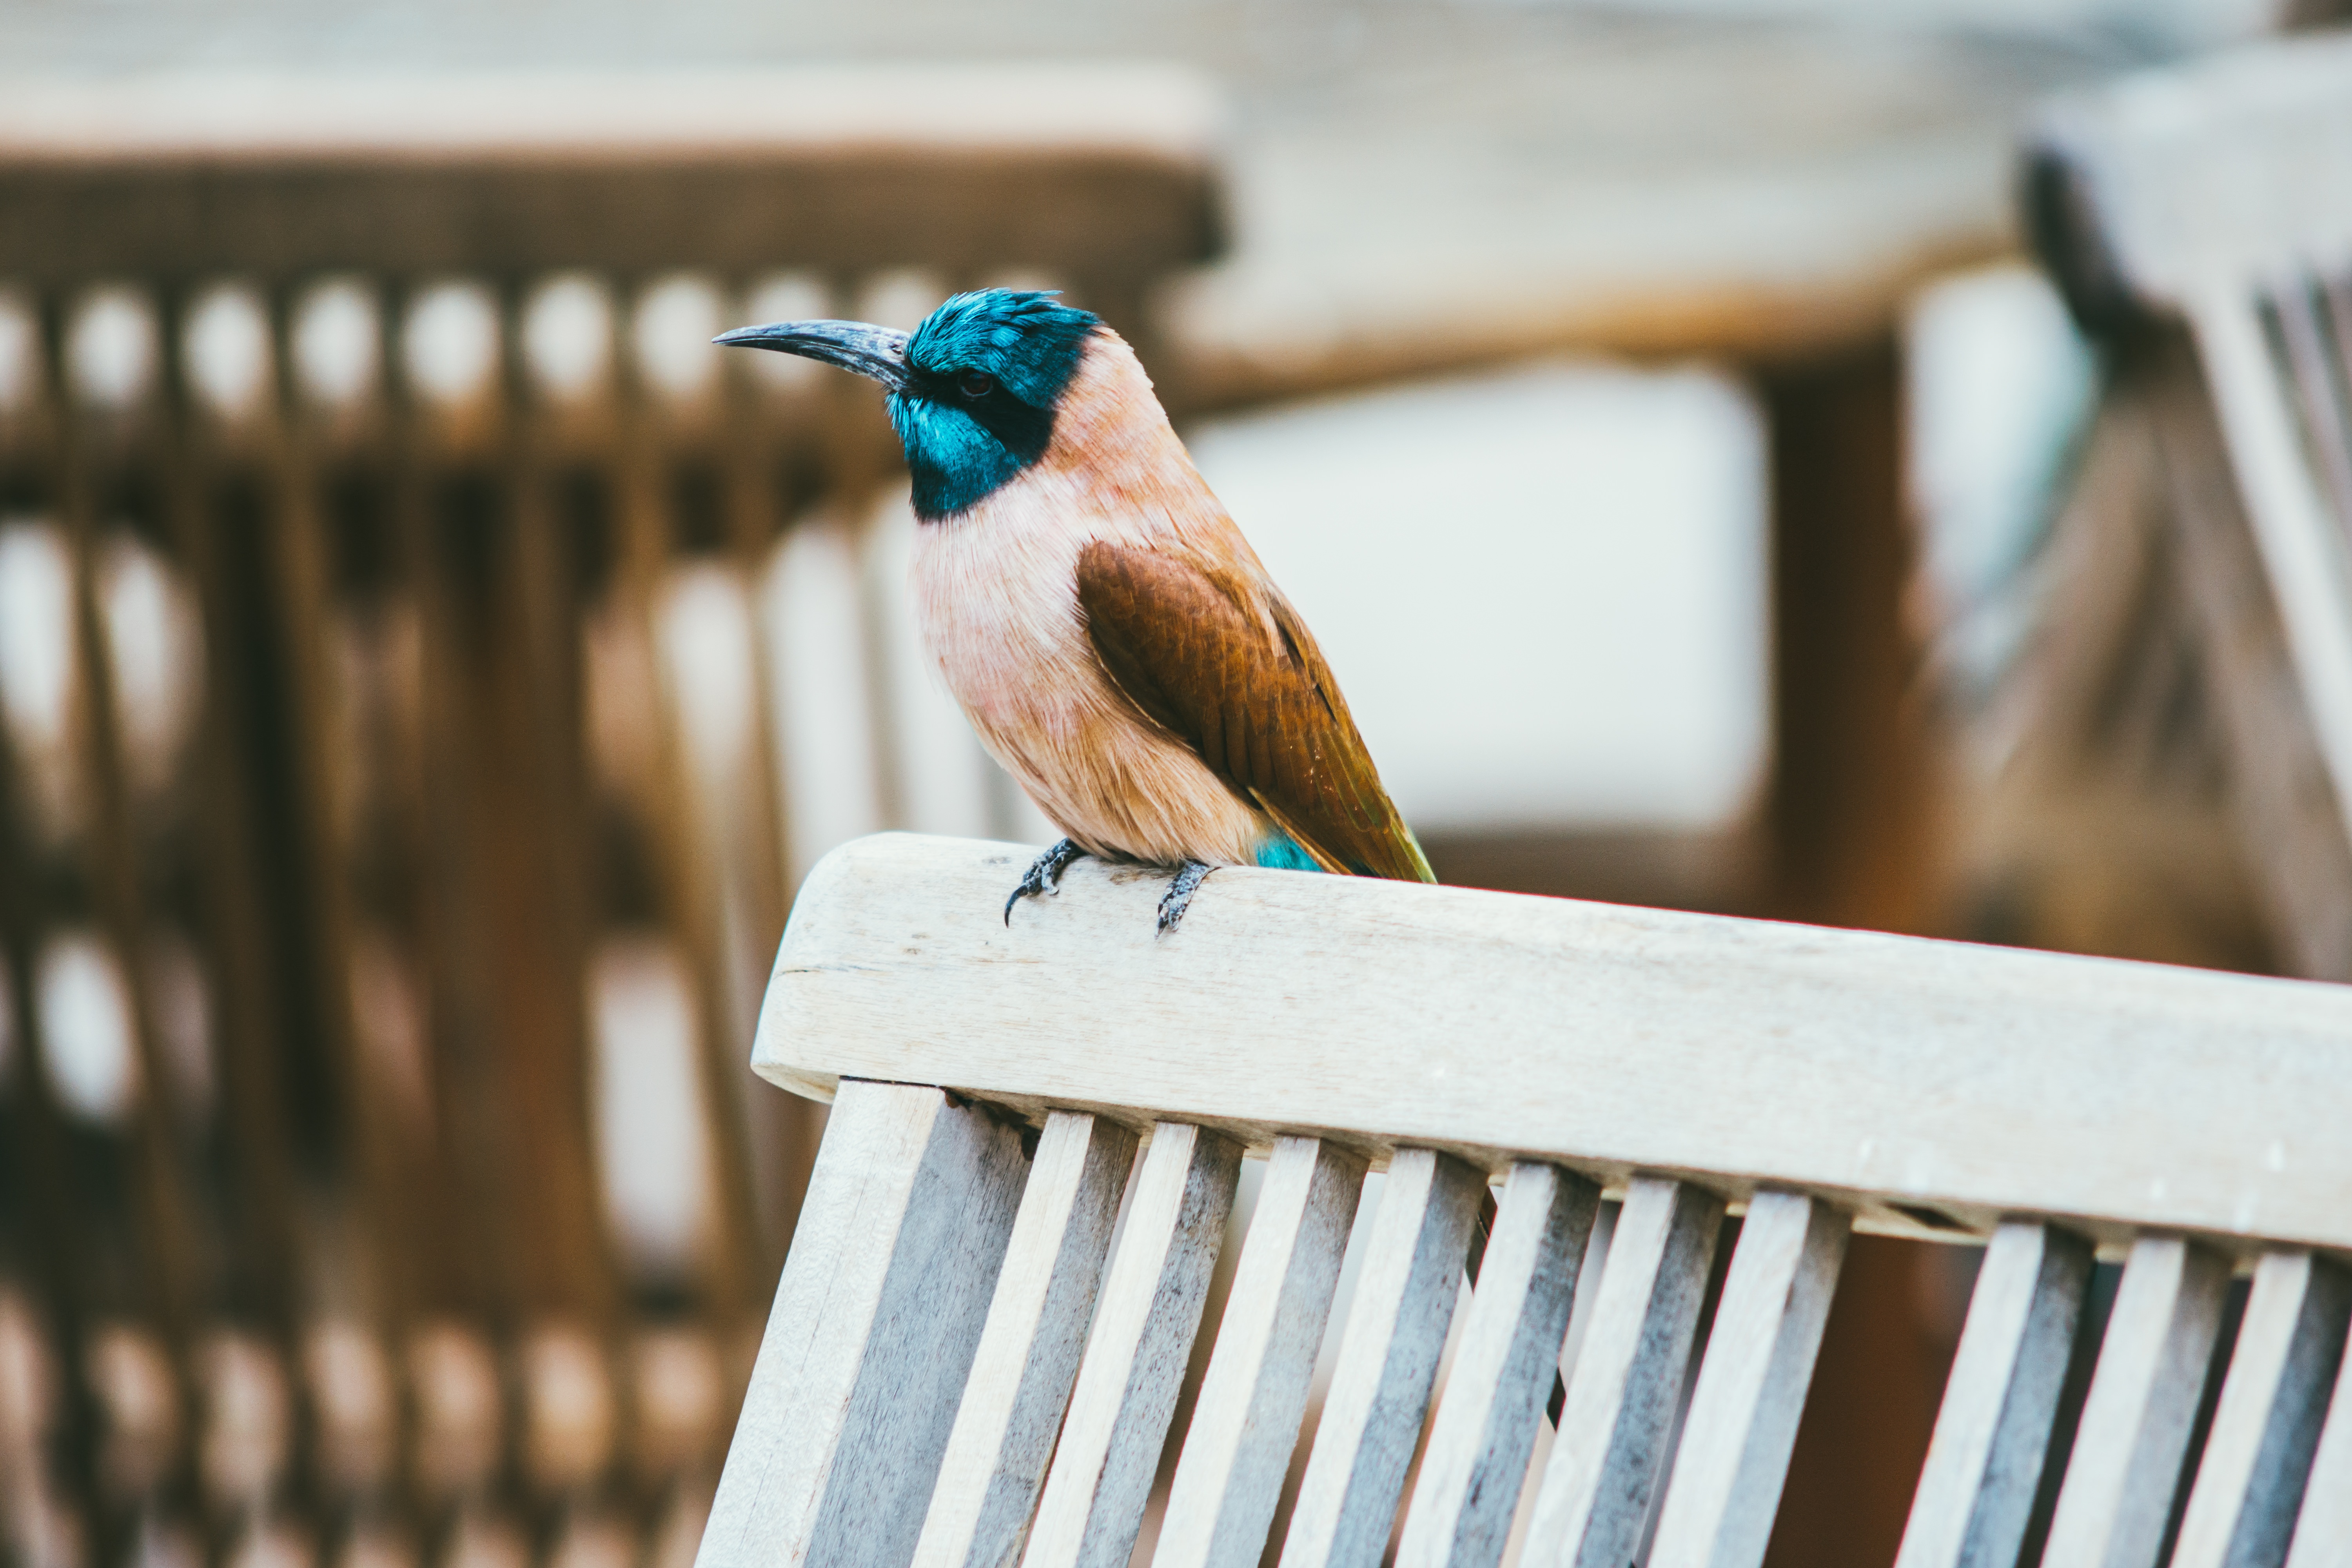
bird, wing, wood, animal, wildlife, spring, beak, color, blue, avian, fauna, plumage, feathers, vertebrate, bluebird, perched, perching bird